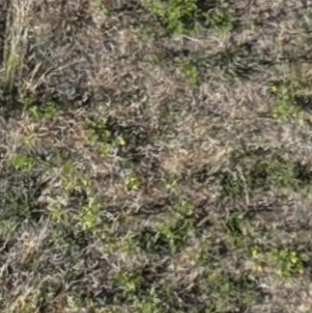
Month: july